Second presidency of Getúlio Vargas

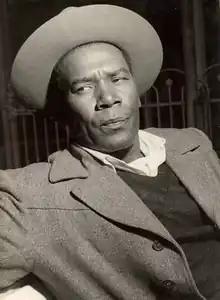
Gregório Fortunato, then head of Getúlio Vargas' guard and convicted mastermind of the crime

In the early hours of 5 August 1954, in the Copacabana neighborhood of Rio de Janeiro, a gun attack in front of the building where Carlos Lacerda lived killed Major Rubens Florentino Vaz of the Brazilian Air Force (FAB) and wounded Carlos, a journalist, future federal deputy and governor of Guanabara and a member of the UDN, who was strongly opposed to Getúlio. The attack was attributed to Alcino João do Nascimento and his assistant Climério Euribes de Almeida, members of Getúlio's personal guard, known to the public as the "Black Guard", which was created in May 1938, shortly after an attack by integralist supporters on the Catete Palace. When Vargas heard about the attack in Tonelero Street, he said: "Carlos Lacerda was shot in the foot. I was shot twice in the back!".